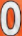
Number: 0